Diana Blumenfeld

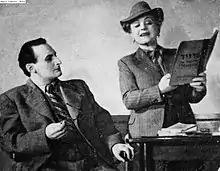
with Jonas Turkow

Diana Blumenfeld (1 April 1903 – 3 August 1961) was a Polish folksinger, pianist, and actress of Jewish origin.